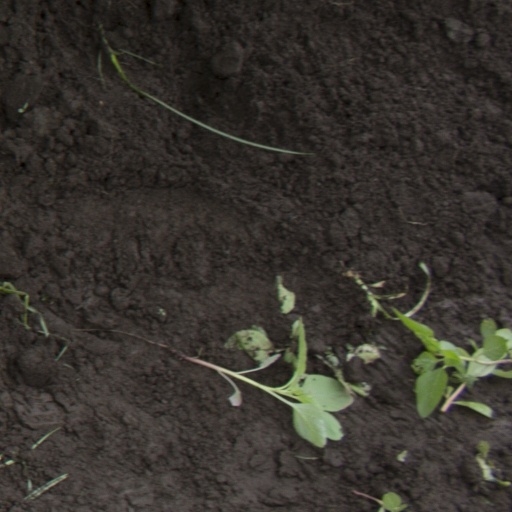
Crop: soybean